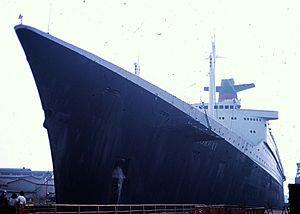
Le paquebot Norway en cale sèche à Bremerhaven pendant sa conversion en navire de croisière en 1979.
Le paquebot France, est un ancien paquebot transatlantique construit aux Chantiers de l'Atlantique, à Saint-Nazaire, où il est mis à l'eau, le 11 mai 1960, en présence du président de la République française, le général de Gaulle. Avec ses 316 mètres de long, il est pendant toute sa période d'activité le plus long paquebot jamais construit au monde jusqu'au lancement en 2004 du RMS Queen Mary 2, long de 345 m. Symbole du prestige de la France gaullienne, et de son effondrement dans les années 1970, il fut surnommé le « petit frère du Normandie » par les chantiers de l'Atlantique.